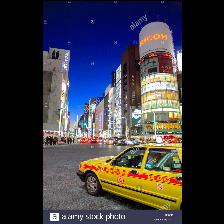
Label: Human